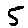
Label: 5